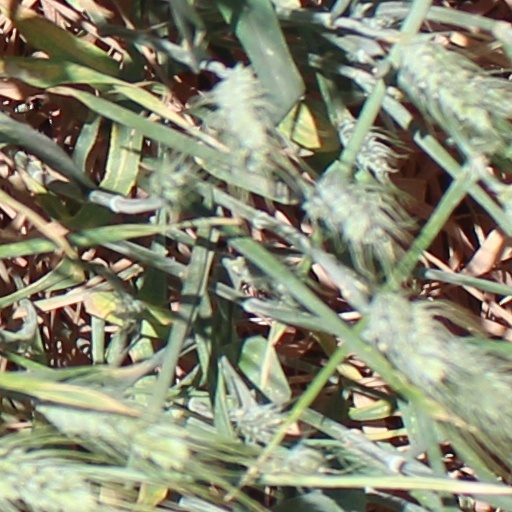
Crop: wheat